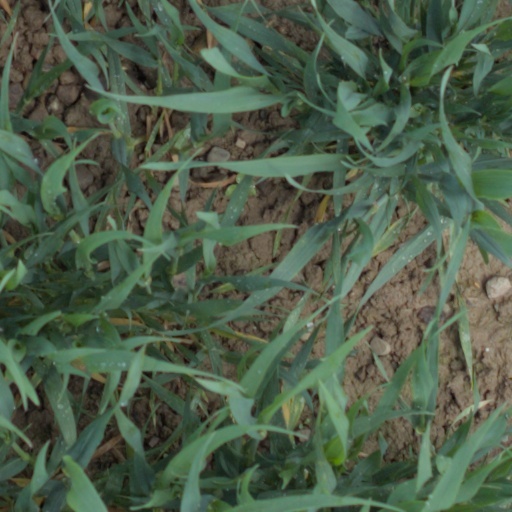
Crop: wheat